Thorny devil

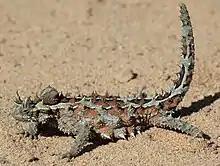
A thorny devil in Western Australia

An intimidating array of spikes covers the entire upper side of the body of the thorny devil. These thorny scales also help to defend it from predators. Camouflage and deception may also be used to evade predation. This lizard's unusual gait involves freezing and rocking as it moves about slowly in search of food, water, and mates.